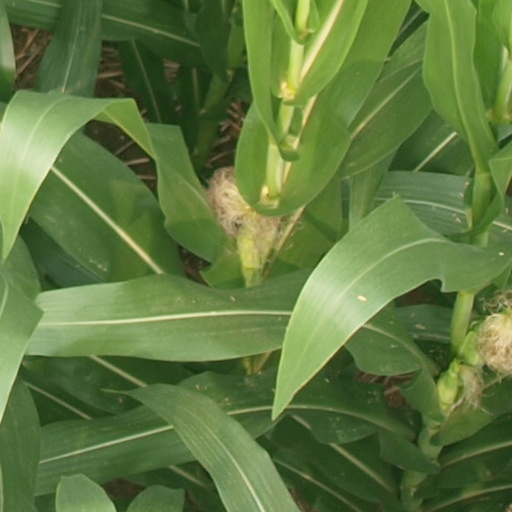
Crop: maize; corn